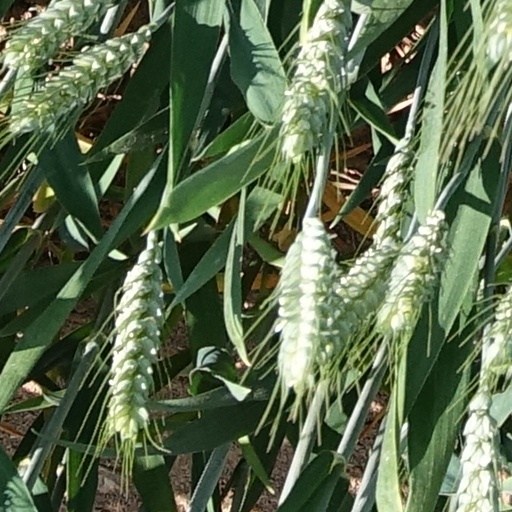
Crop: wheat